Stéphane Sessègnon

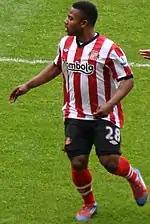
Sessègnon playing for Sunderland in 2012

In his second season at Sunderland, Sessègnon scored his first goal of the season against Bolton Wanderers on 22 October 2011. He followed this up with an 89th-minute equaliser against Aston Villa a week later, also providing an assist and winning man of the match.